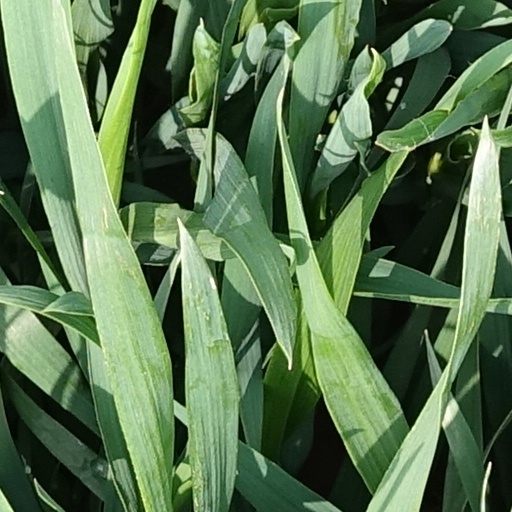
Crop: wheat